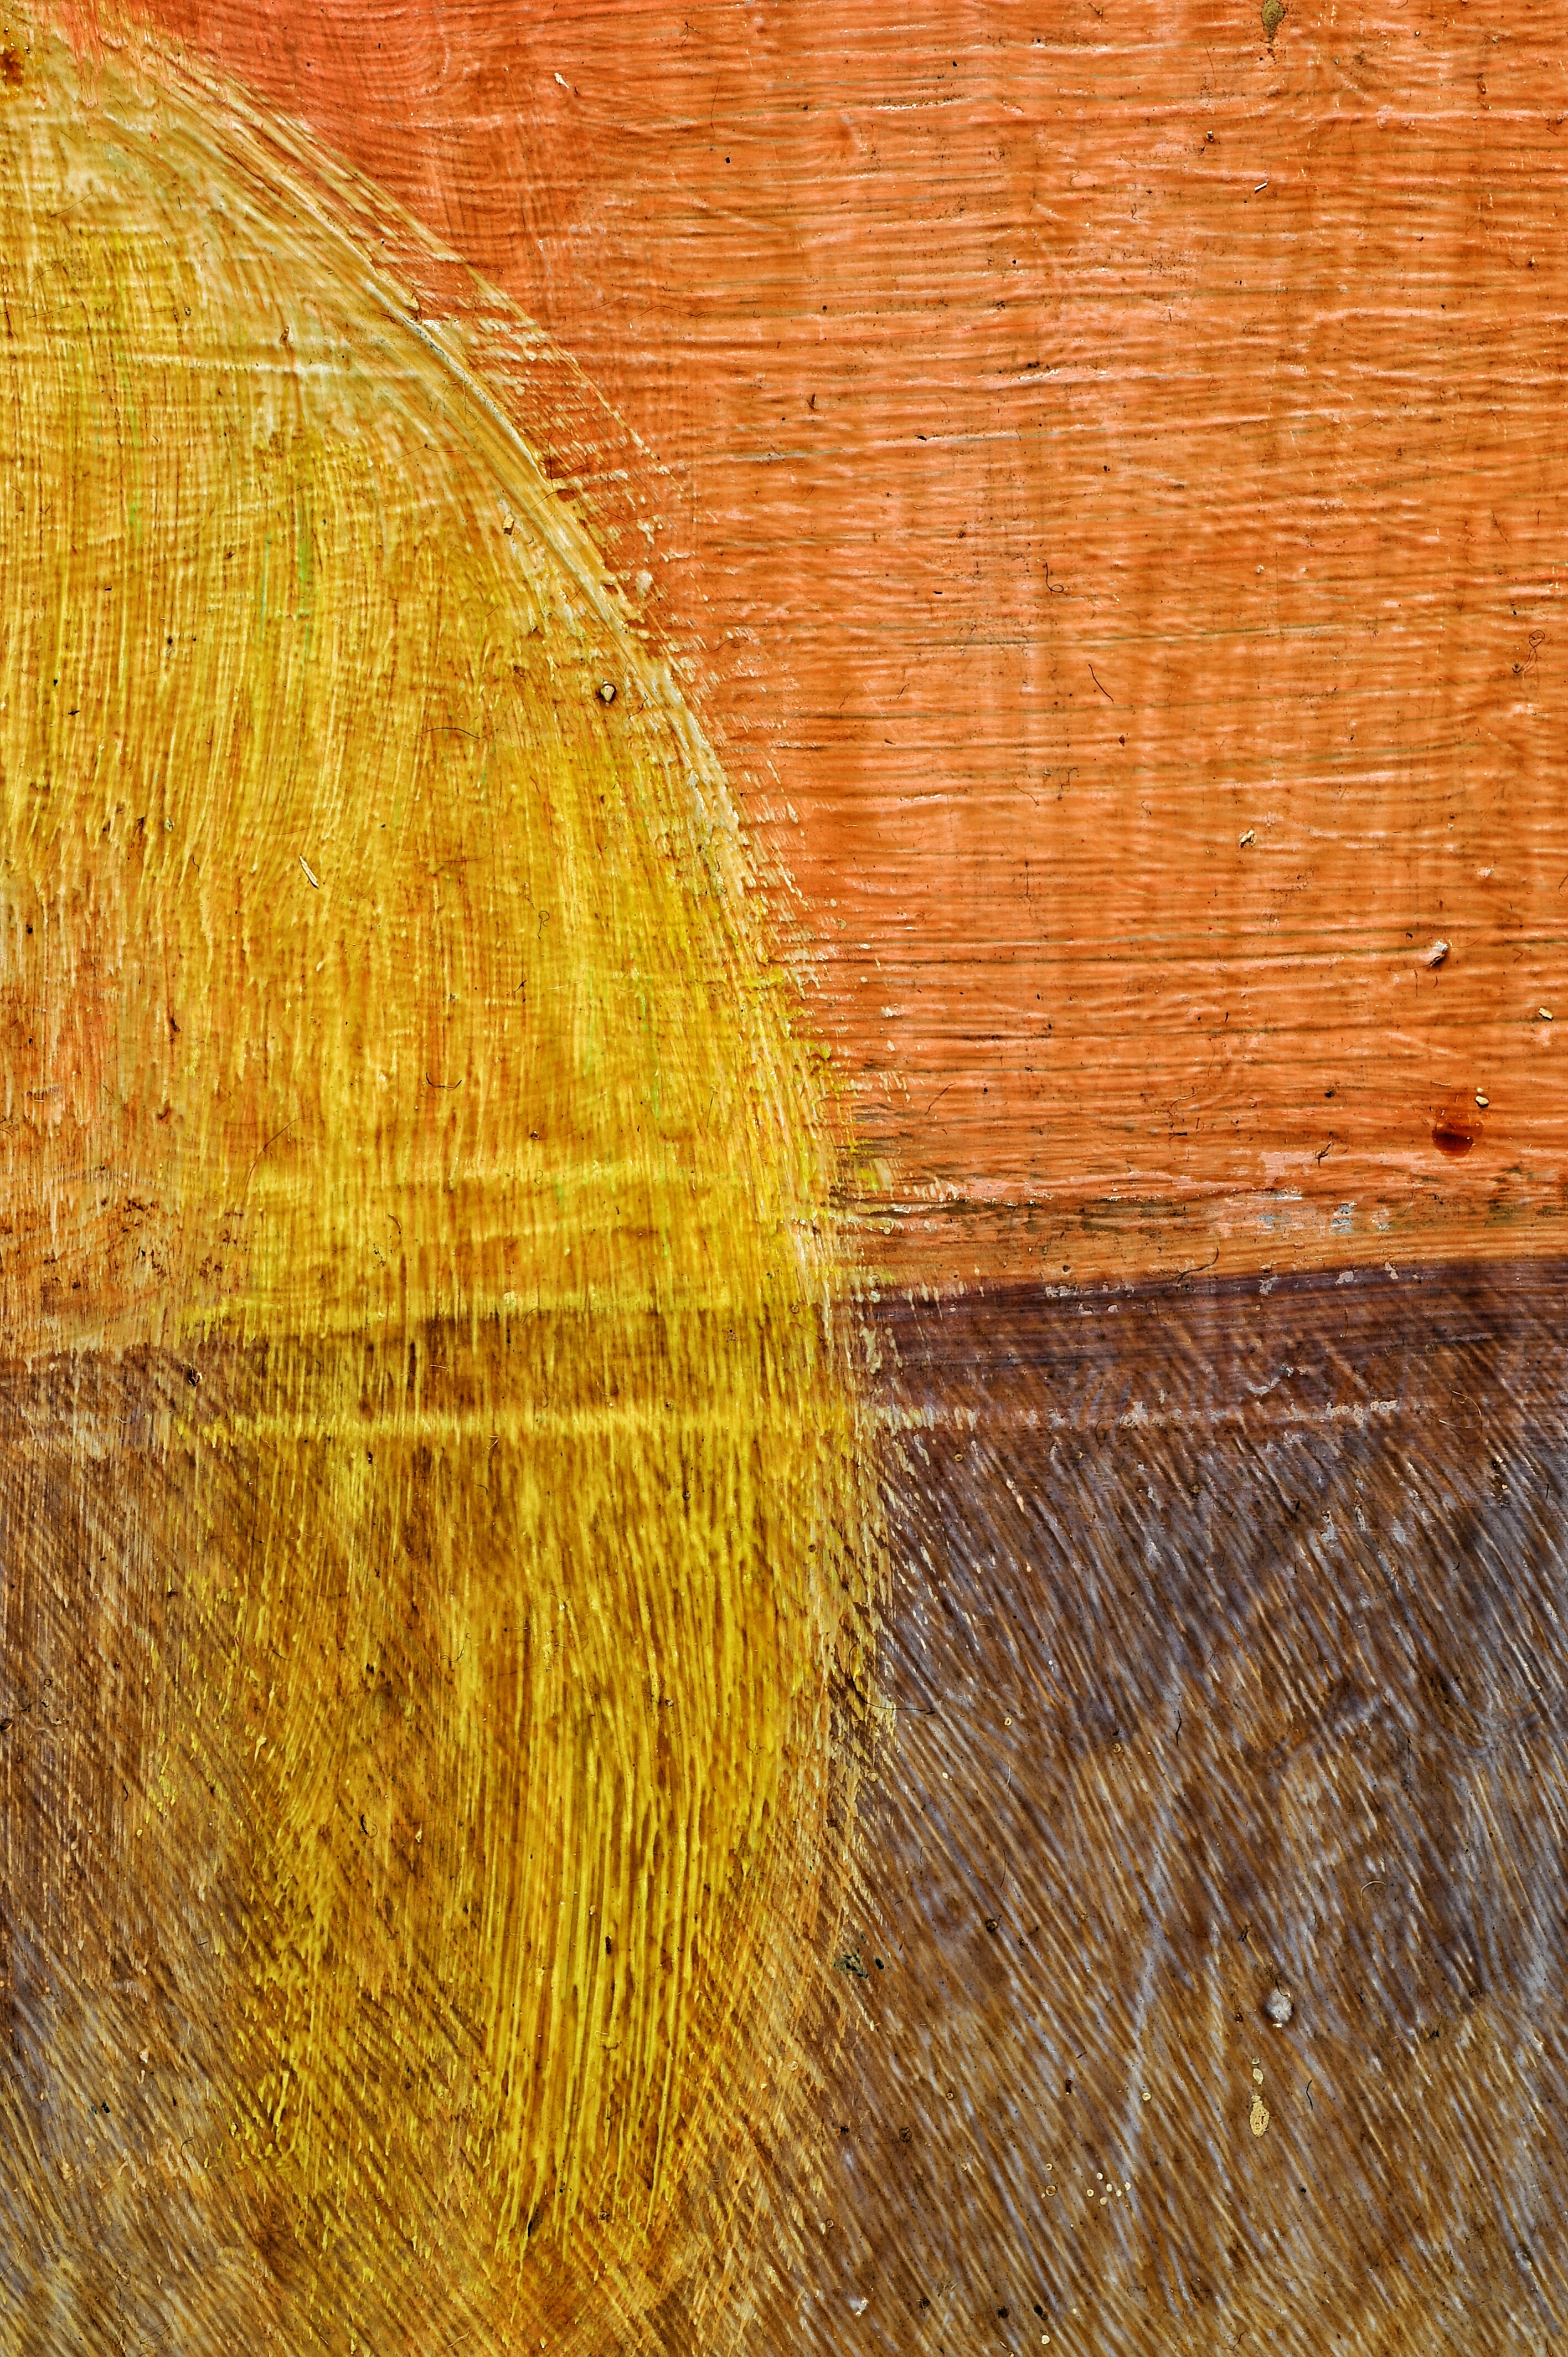
tree, wood, sunlight, texture, leaf, trunk, wall, color, autumn, artist, paint, yellow, agriculture, close up, drawing, hardwood, straw, shape, graphics, pastels, macro photography, flooring, the framework, tinte, grass family